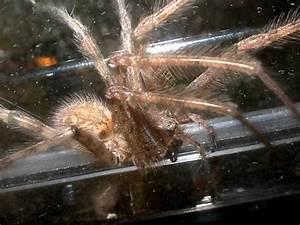
spider